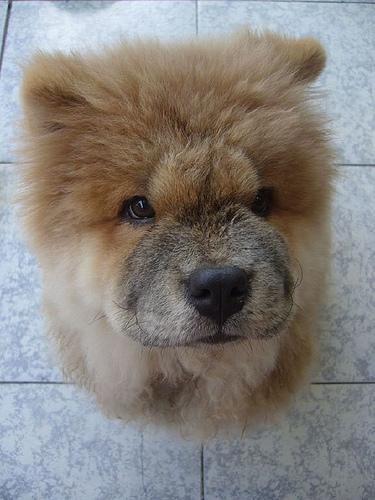
chow